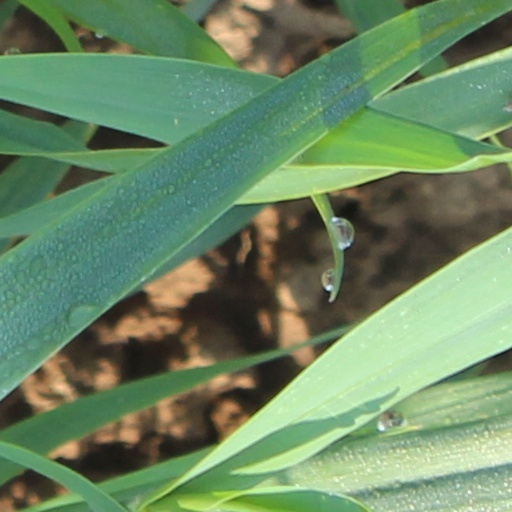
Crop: wheat